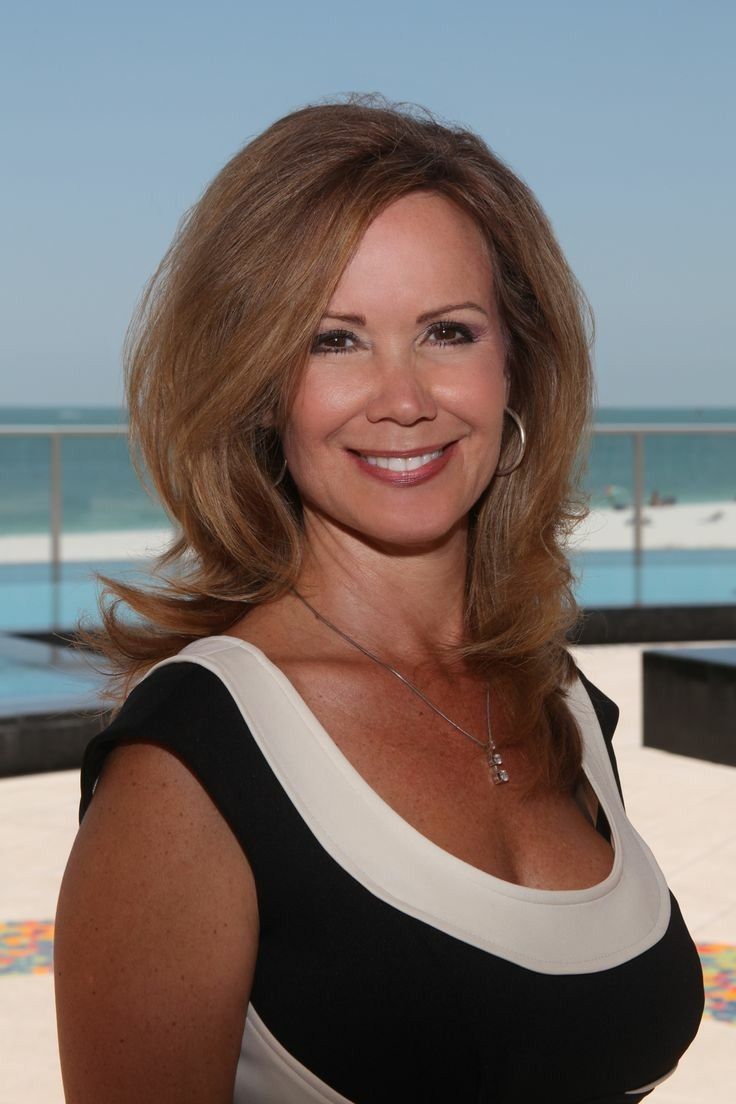
Gender: women